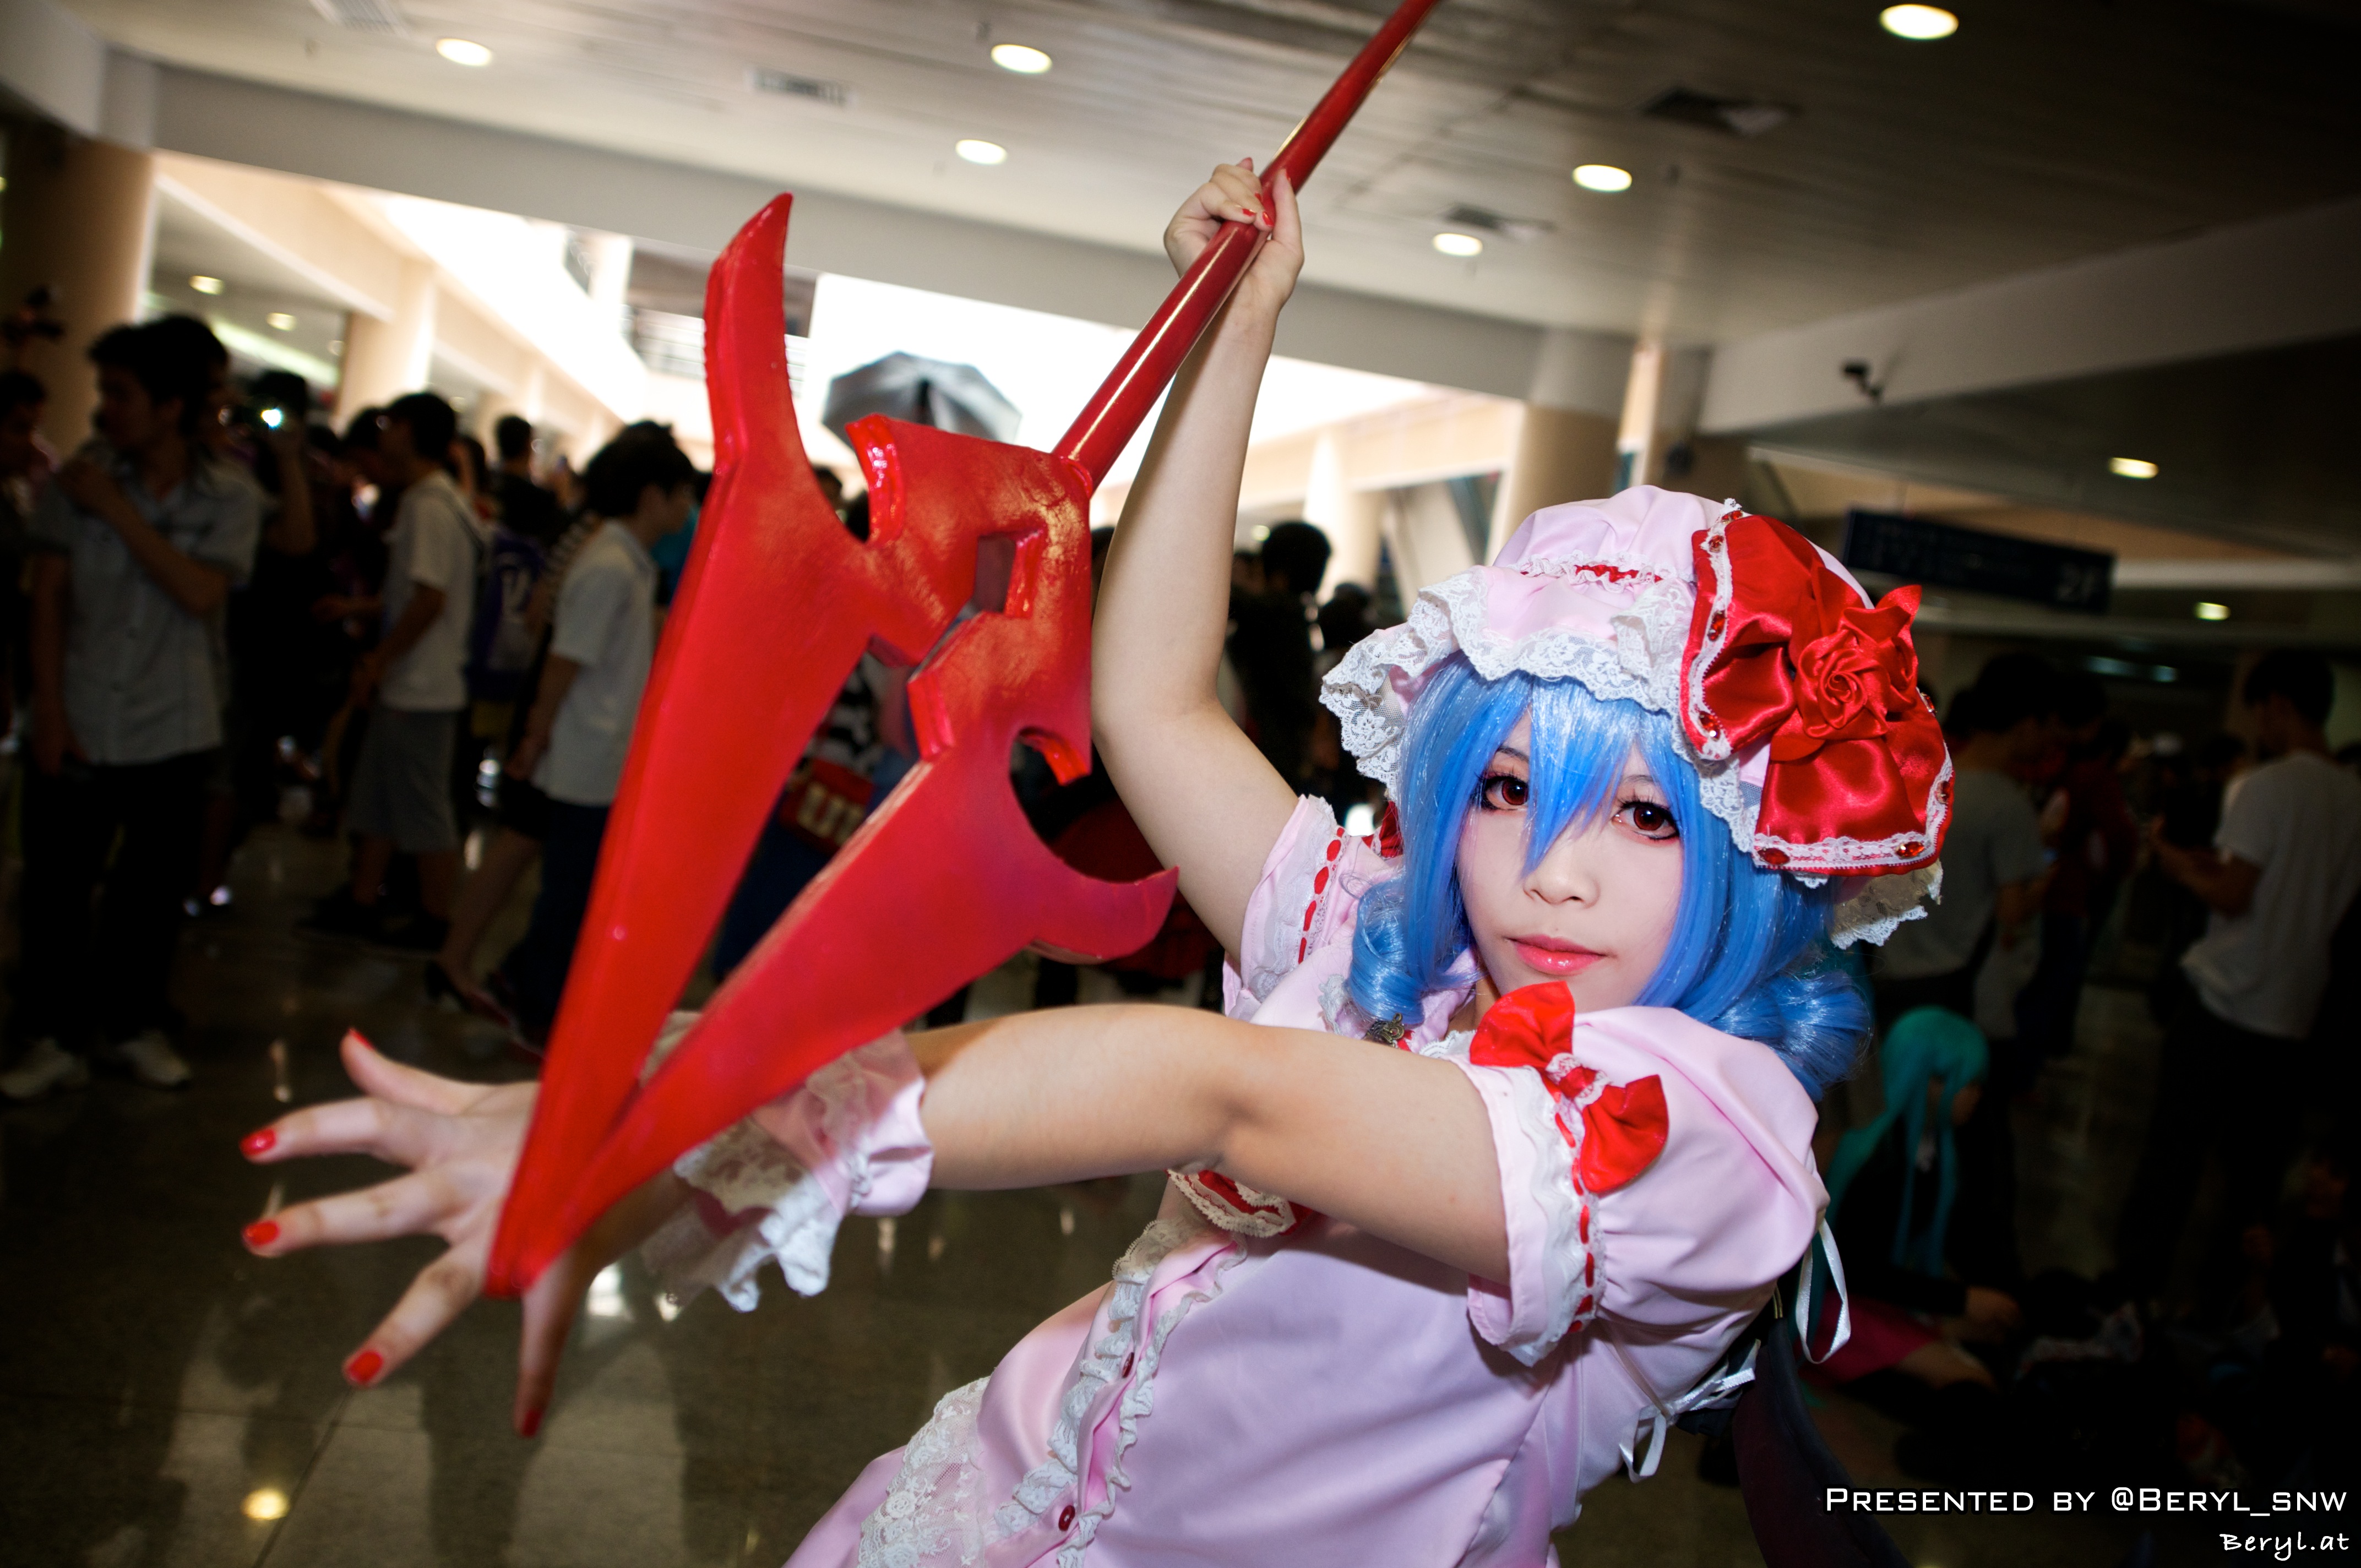
girl, game, cute, clothing, cosplay, girls, japanese, costume, games, anime, comic, comiccon, cos, con, convention